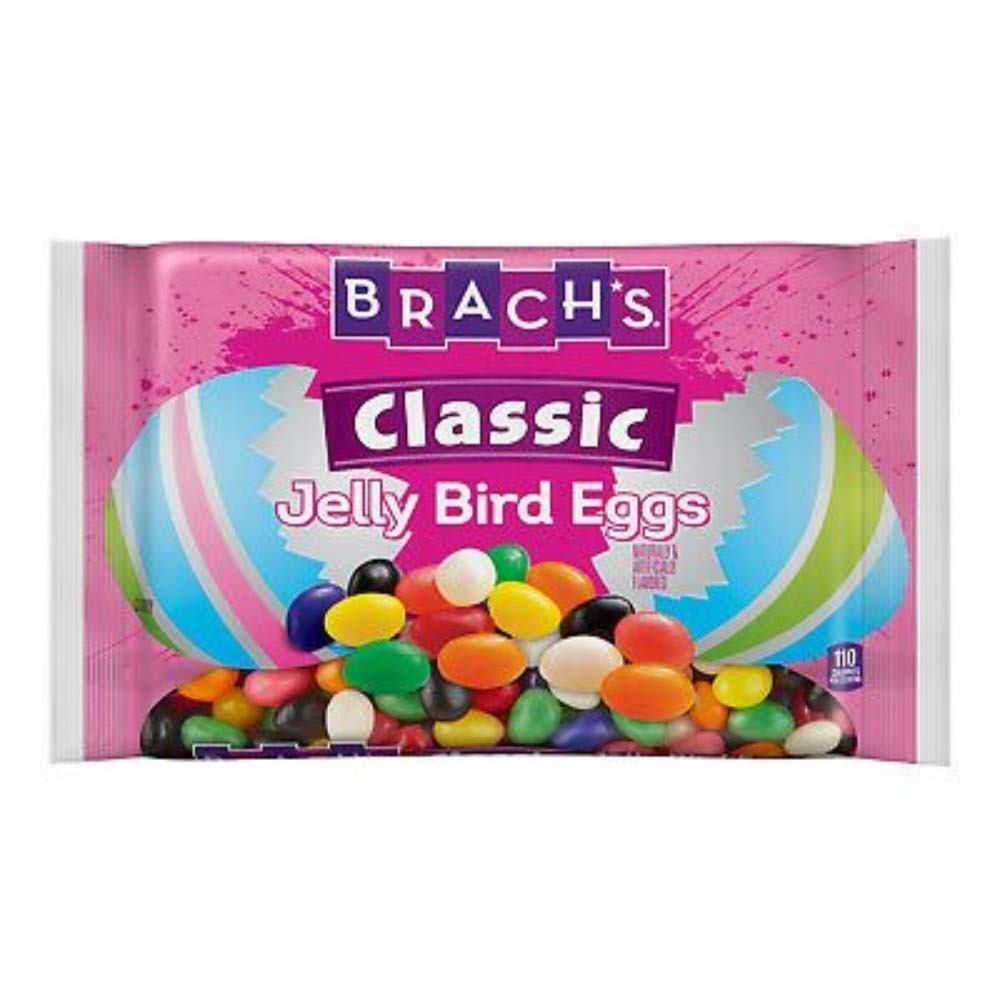
Item Name: Brach's (1 Bag) Classic Easter Jelly Bean Bird Eggs 8.25 oz / 234 g
Bullet Point 1: Jelly Bean Bird Eggs: Multicolor jelly eggs for Easter
Bullet Point 2: 1 Bag of 8.25 Ounce Jelly Eggs: Contains 8.25 ounces of jelly eggs
Bullet Point 3: Ferrara Candy Company: Made by the Ferrara Candy Company
Bullet Point 4: Easter Dessert: Fun jelly eggs for Easter treats and desserts
Bullet Point 5: Bag of 1: Comes in a bag with 1 jelly egg
Product Description: 66
Value: 8.25
Unit: Ounce

Price: 1.64